Siege of Constantinople (717–718)

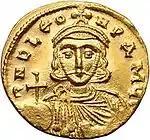
Gold "solidus" of Leo III

Leo's success at Amorium was fortunately timed, since Maslama with the main Arab army had in the meantime crossed the Taurus Mountains and was marching straight for the city. In addition, as the Arab general had not received news of Leo's double-dealing, he did not devastate the territories he marched through—the Armeniac and Anatolic themes, whose governors he still believed to be his allies. On meeting up with Sulayman's retreating army and learning what had transpired, Maslama changed direction: he attacked Akroinon and from there marched to the western coastlands to spend the winter. On his way, he sacked Sardis and Pergamon. The Arab fleet wintered in Cilicia. Leo, in the meantime, began his own march on Constantinople. He captured Nicomedia, where he found and captured, among other officials, Theodosius's son, and then marched to Chrysopolis. In spring 717, after short negotiations, he secured Theodosius's resignation and his recognition as emperor, entering the capital on 25 March. Theodosius and his son were allowed to retire to a monastery as monks, while Artabasdos was promoted to the position of and received the hand of Leo's daughter, Anna.